1920 Schleswig plebiscites

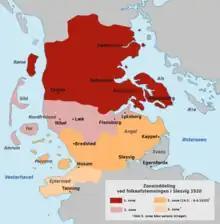
The three zones in Schleswig/Slesvig

The plebiscites were held on 10 February and 14 March 1920 in two zones that had been defined according to the wishes of the Danish government, and based on lines drawn in the 1890s by Danish historian . During the 1880s and 1890s, Clausen had travelled extensively on both sides of a possible future Dano-German border, for which he published two suggestions. Clausen's first line delineated a coherent territory that he expected would vote Danish in a future plebiscite, and the second line (about further south) included a thinly-populated rural region in Central Schleswig, which Clausen believed had potential for assimilation into Denmark, as the population of Central Schleswig was pro-German in allegiance, but also Danish-speaking.